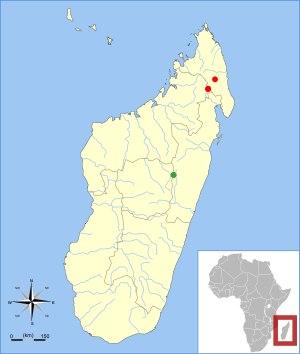
Voalavo antsahabensis est une espèce de rongeurs endémique de Madagascar.